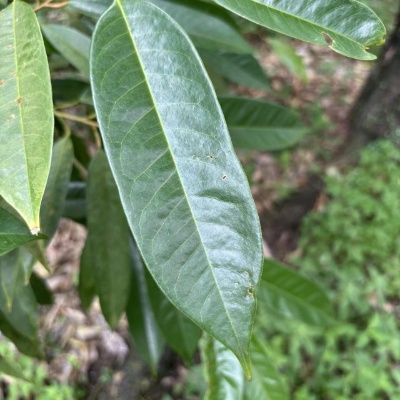
Label: Leaf_Healthy